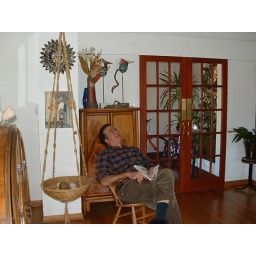
Somebody makes himself at home on the rocking chair in the living room at Anna's house